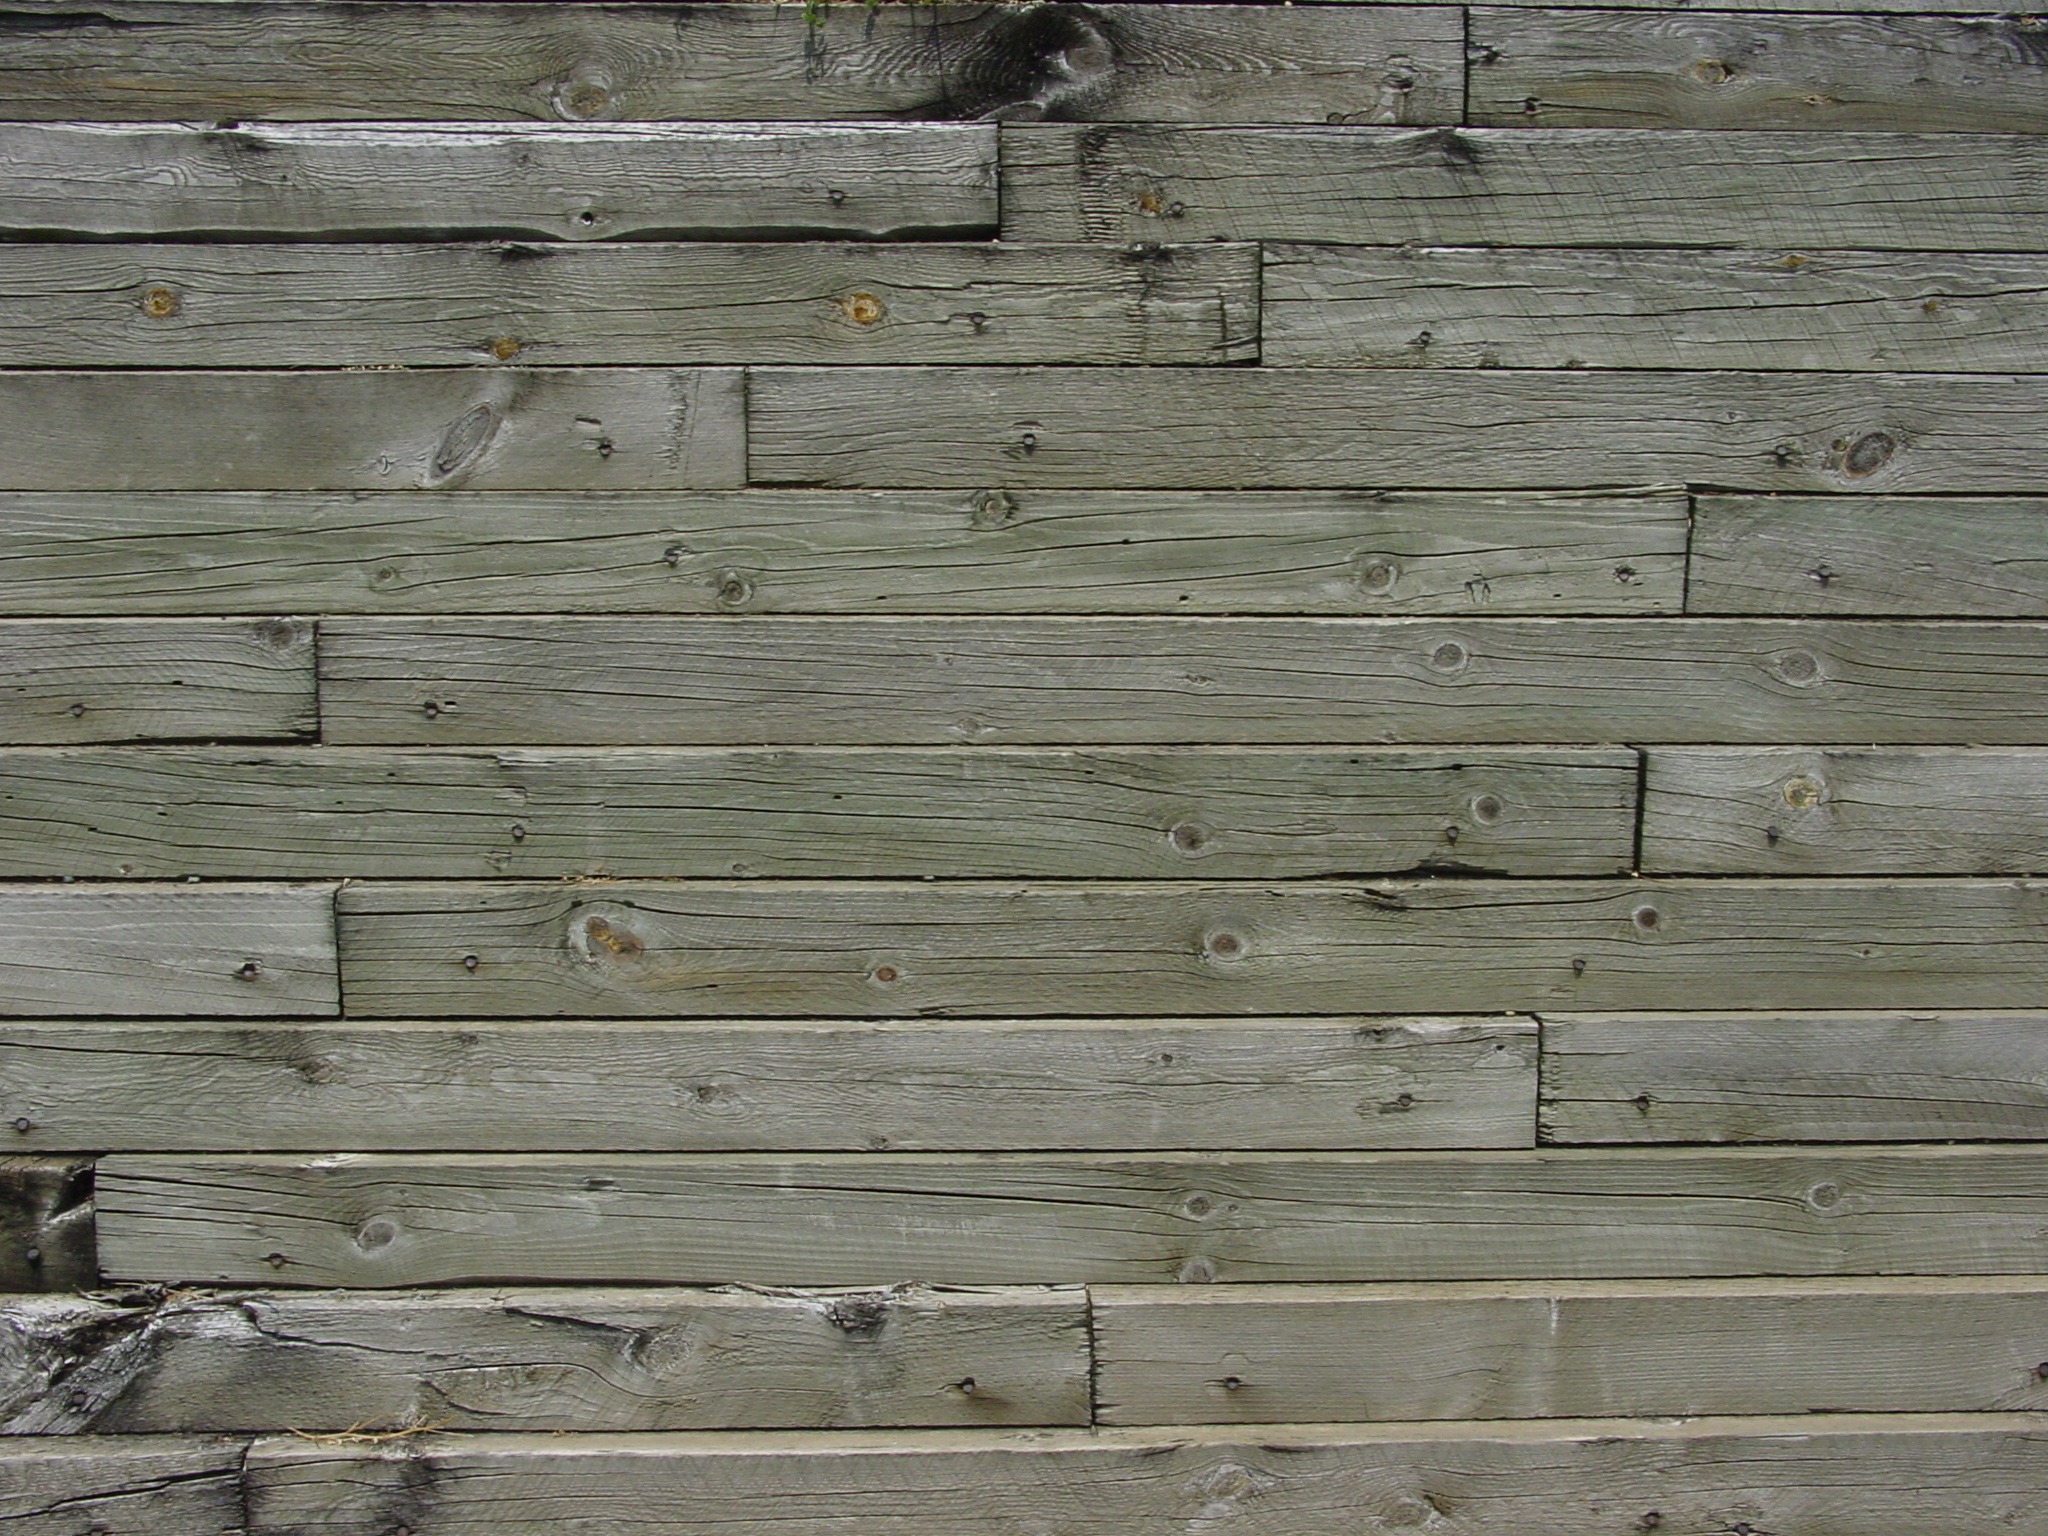
board, wood, texture, floor, wall, construction, fencing, stone wall, brick, material, worn, planks, wooden, brickwork, flooring, outdoor structure